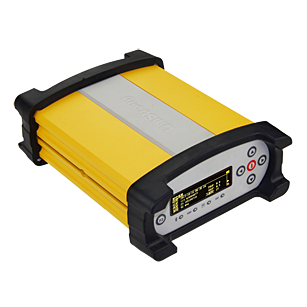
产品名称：北斗地基增强GNSS接收机-Net20 Plus
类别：合众思壮品牌
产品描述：该产品可应用于CORS等领域。具备支持GNSS卫星信号接收、数据存储、无线通信、4G通信、蓝牙传输等主要功能。具有全星座全频点、高集成度、多频点等产品特点。